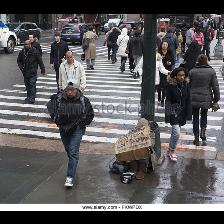
Label: Human